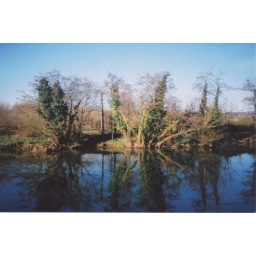
The deep blue of the water enhance the crisp clear blue of the sky in a crystalline composition of simple yet catchy winter colours